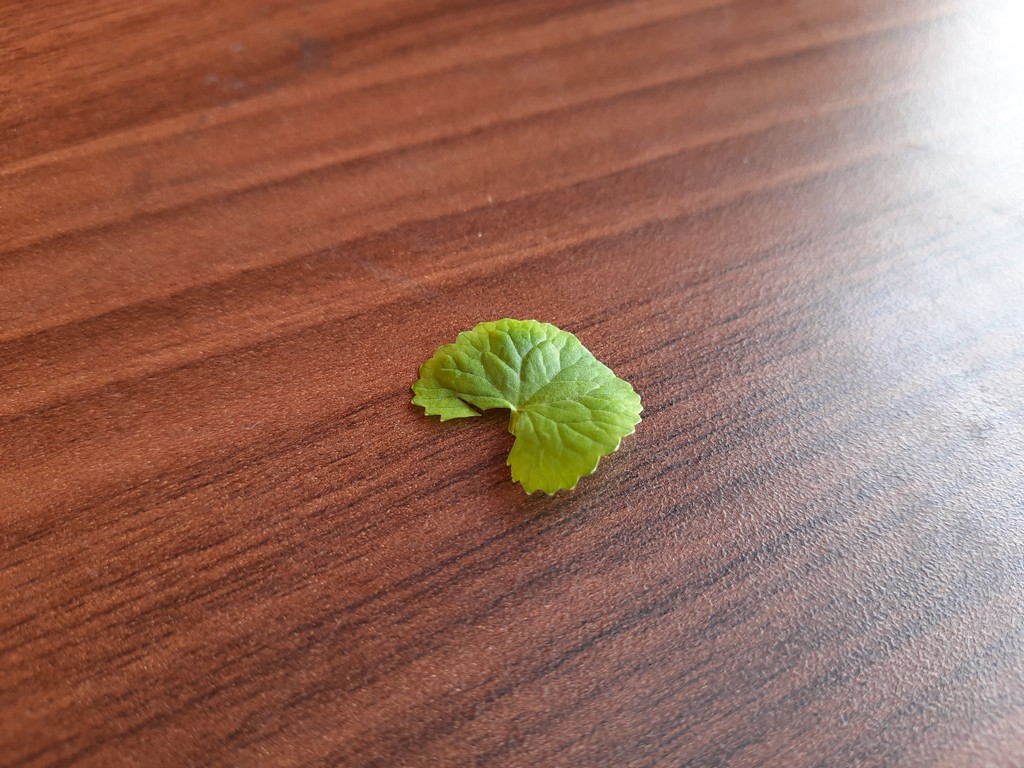
Label: Healthy